Chemnitzer FC

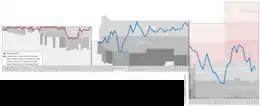
Historical chart of Chemnitzer FC league performance

In the aftermath of the conflict, most organizations in Germany, including sports and football clubs, were dissolved by the Allied occupation authorities. The side was re-established in 1945 as SG Chemnitz Nord before, as it was common in East German football at the time, undergoing a number of name changes, from BSG Fewa Chemnitz in 1948 to BSG Chemie Chemnitz in 1951. Upon the renaming of the city of Chemnitz to Karl-Marx-Stadt in 1953, the club followed suit and assumed the new city name as well. In 1956, the football club was attached to the larger centralized sports club SC Motor Karl-Marx-Stadt, which was in turn renamed SC Karl-Marx-Stadt in 1963. The football department was then once again separated from the sports club as "FC Karl-Marx-Stadt" in 1966, under a government plan to establish a number of football clubs as centres throughout the country intended to identify and develop talent in support of a strong national side. When the city re-claimed its original name in 1991, the team followed suit to become Chemnitzer FC.